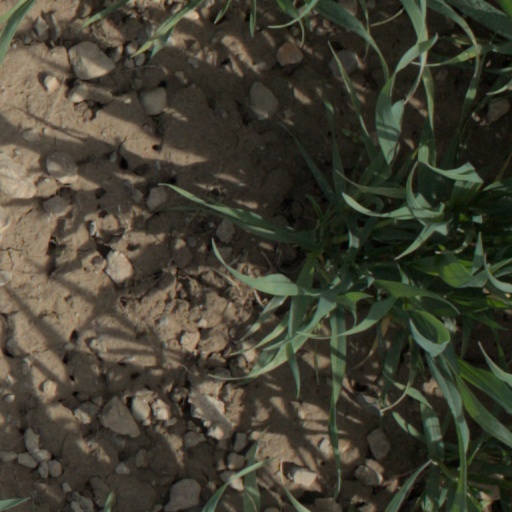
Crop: wheat